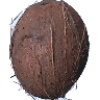
Label: cocos